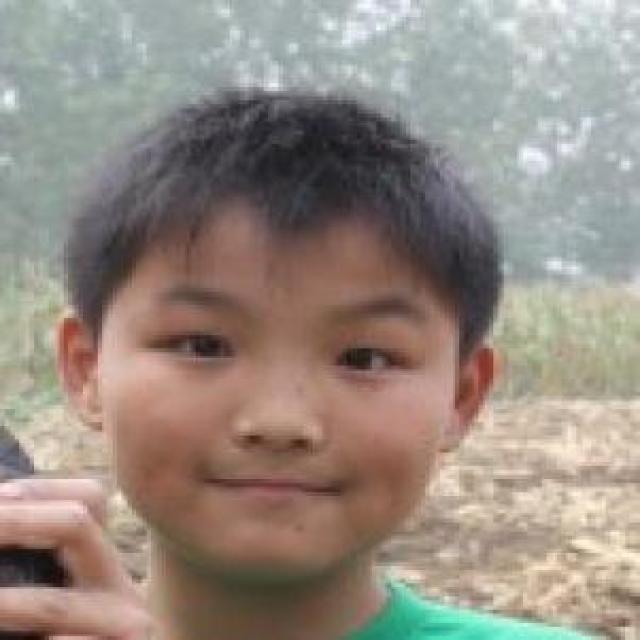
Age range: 0-12